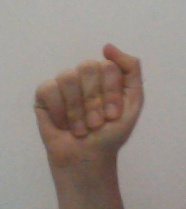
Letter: saad